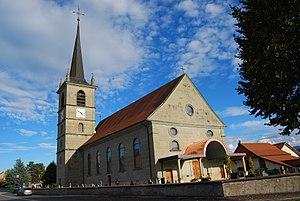
Autigny une localité et une commune suisse du canton de Fribourg, située dans le district de la Sarine.